VDF Thasana

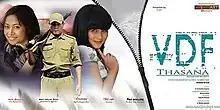
Theatrical release poster

VDF Thasana is a 2014 Manipuri film written and directed by Homen D' Wai and produced by L. Momo Sharma, under the banner of Robin Color Picture. It stars Gurumayum Bonny as the titular protagonist with Leishangthem Tonthoi and Abenao Elangbam in the lead roles.